Havana Plan Piloto

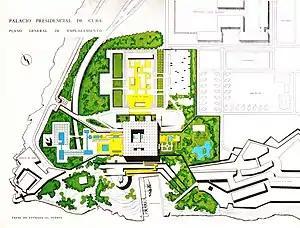
Plan Piloto proposed presidential palace.

Although Le Corbusier had exhibited his ideas for the ideal city, the Ville Contemporaine in the 1920s, during the early 1930s, after contact with international planners he began work on the Ville Radieuse (Radiant City). In 1930 he had become an active member of the syndicalist movement and proposed the Ville Radieuse as a blueprint of social reform.